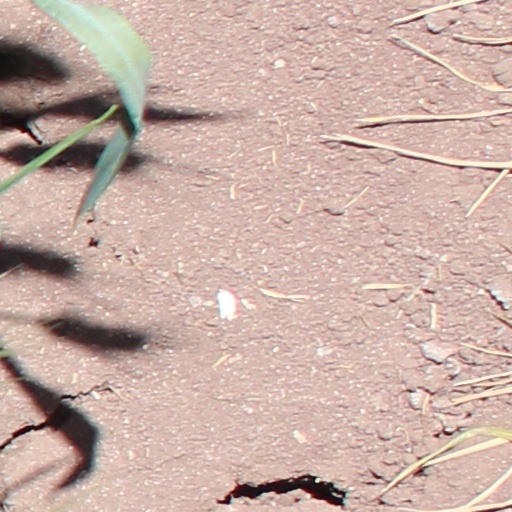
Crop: wheat